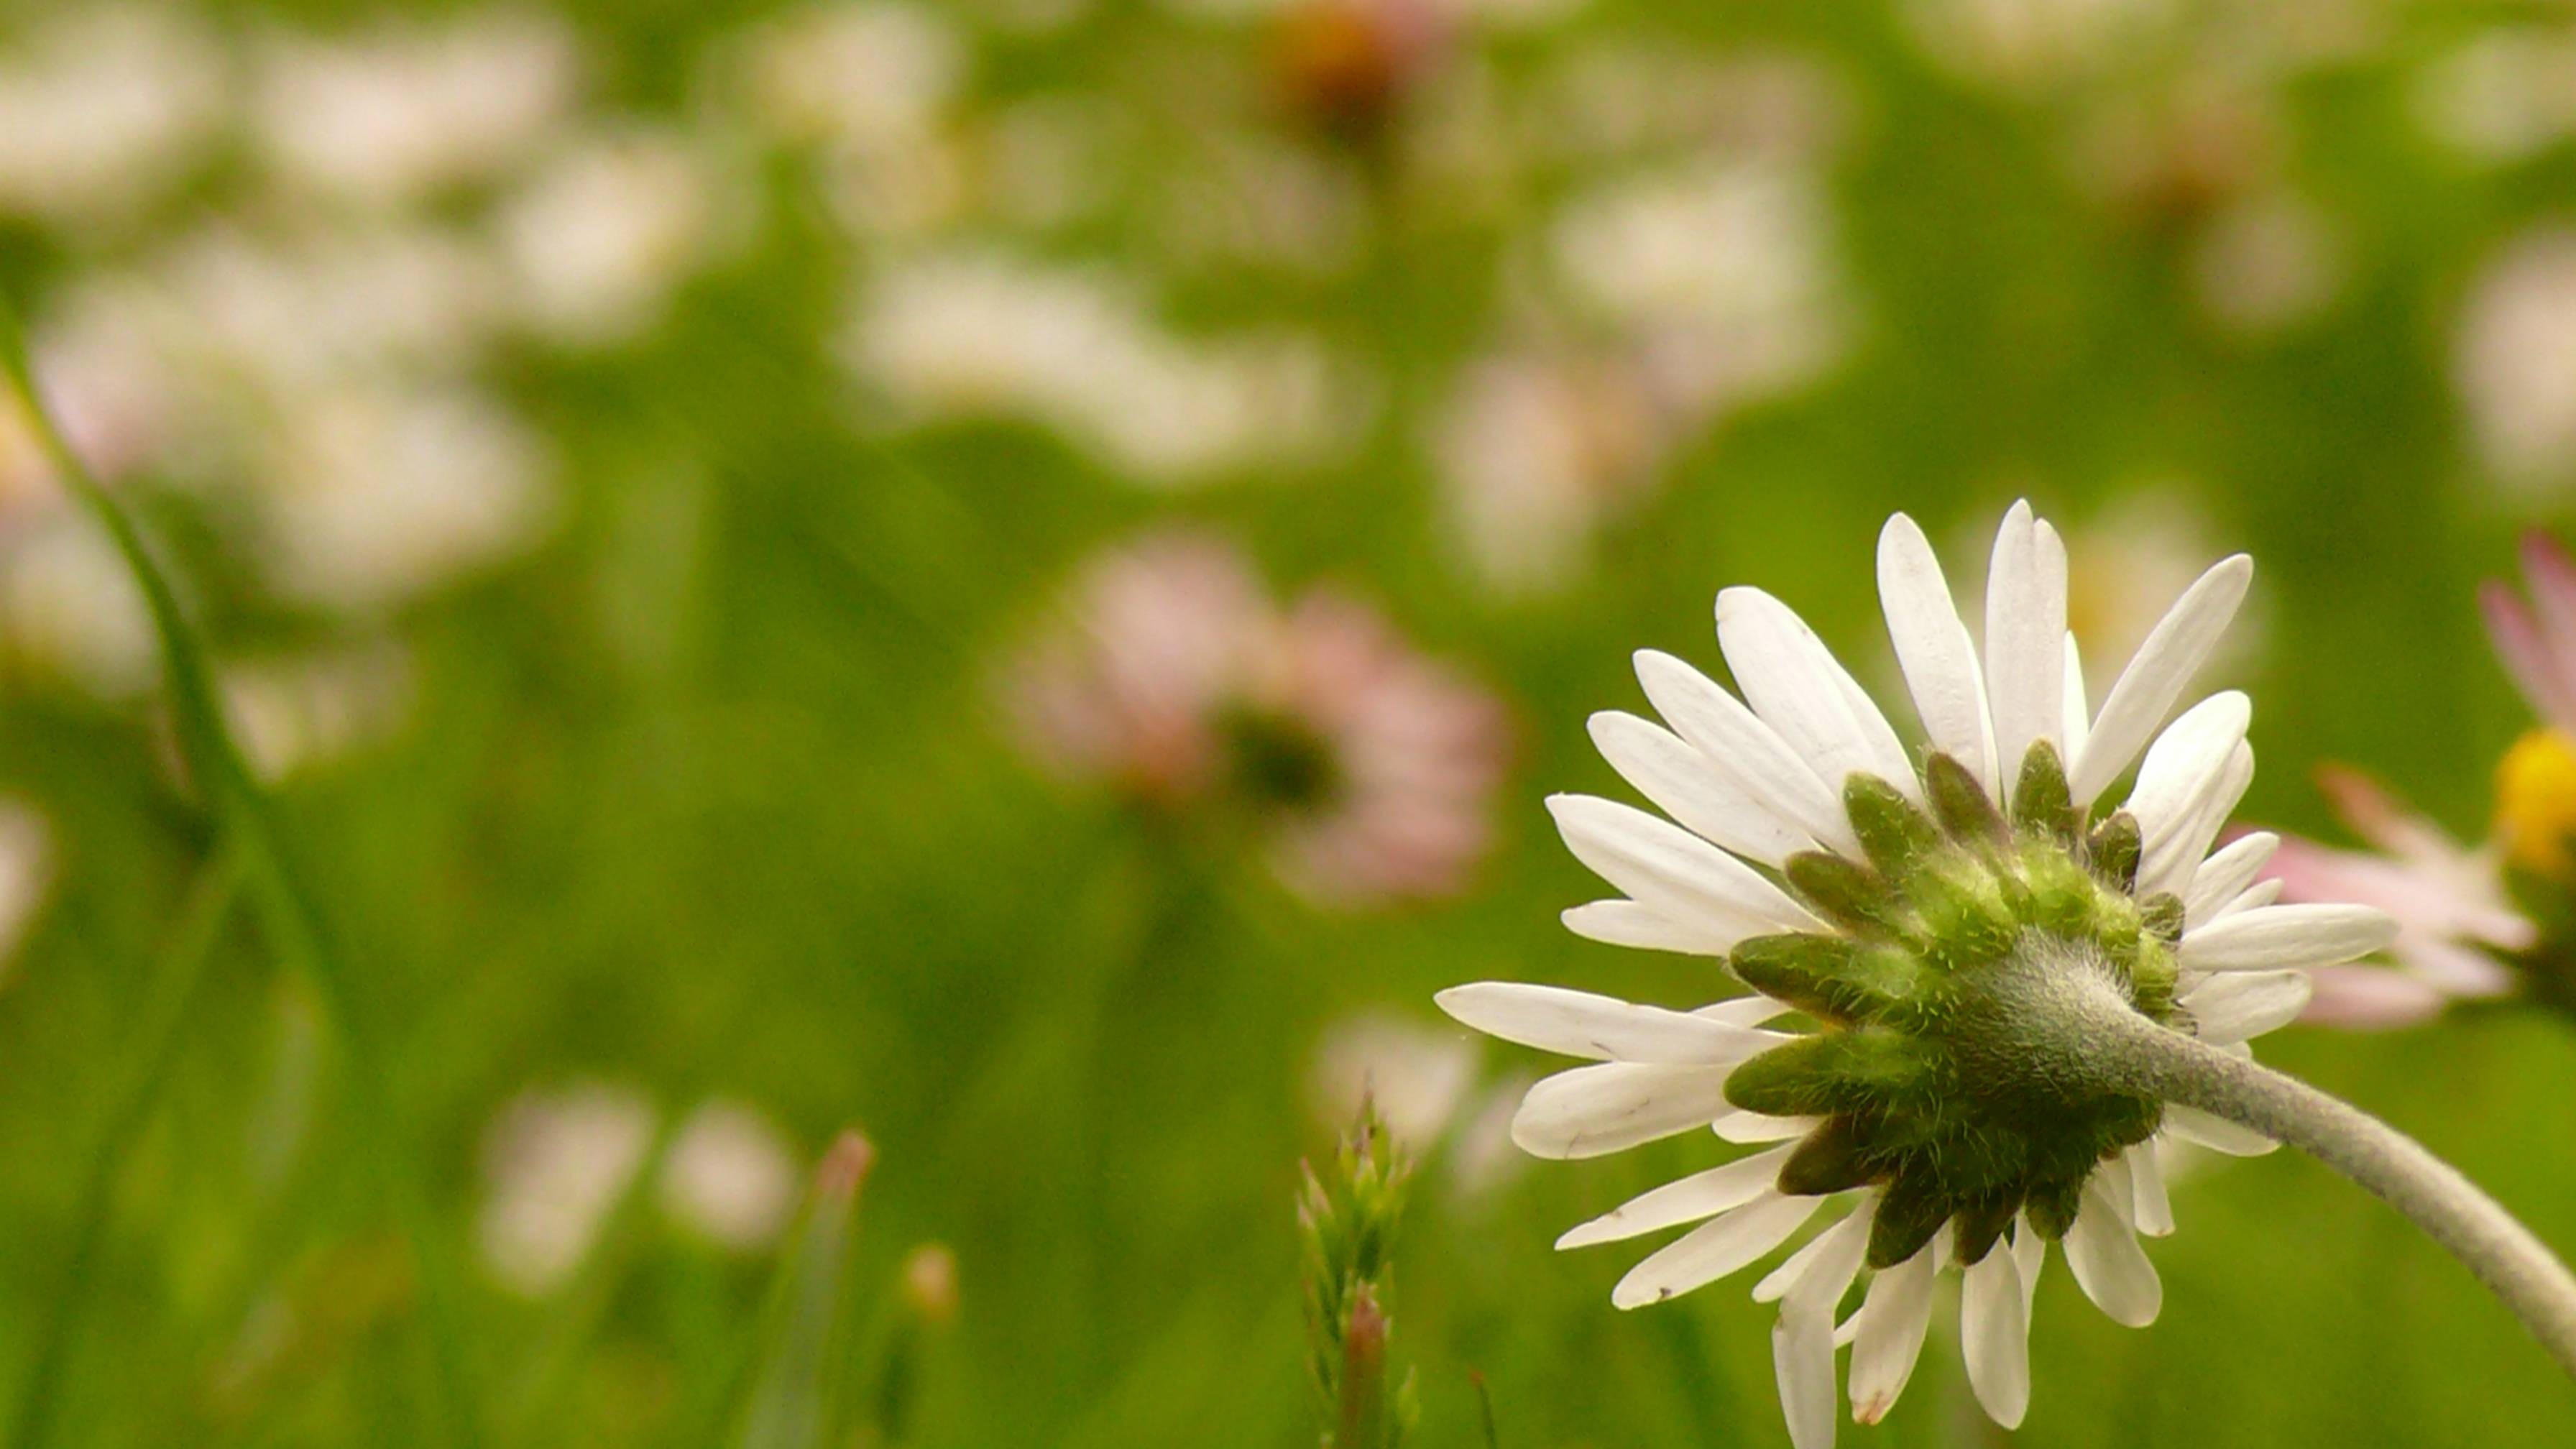
nature, grass, blossom, plant, field, lawn, meadow, leaf, flower, petal, daisy, green, botany, flora, wildflower, close up, daisies, macro photography, flowering plant, daisy family, grass family, plant stem, land plant